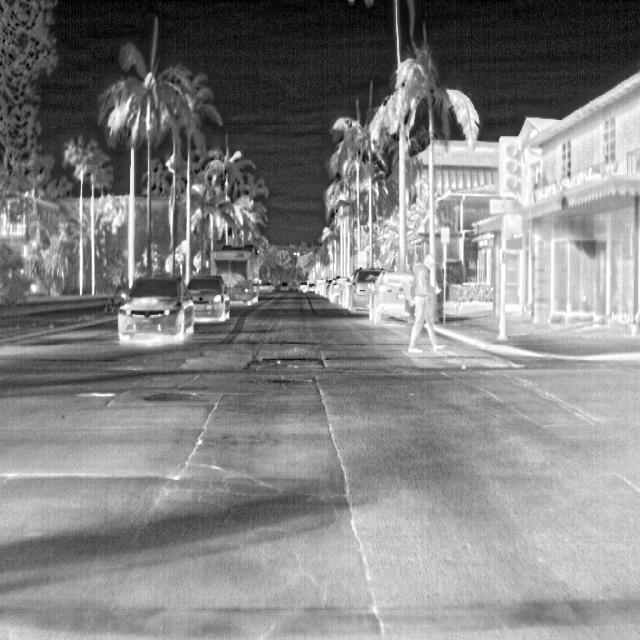
Detected objects:
label: person